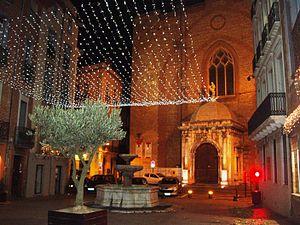
Cathédrale Saint Jean baptiste de Perpignan, France